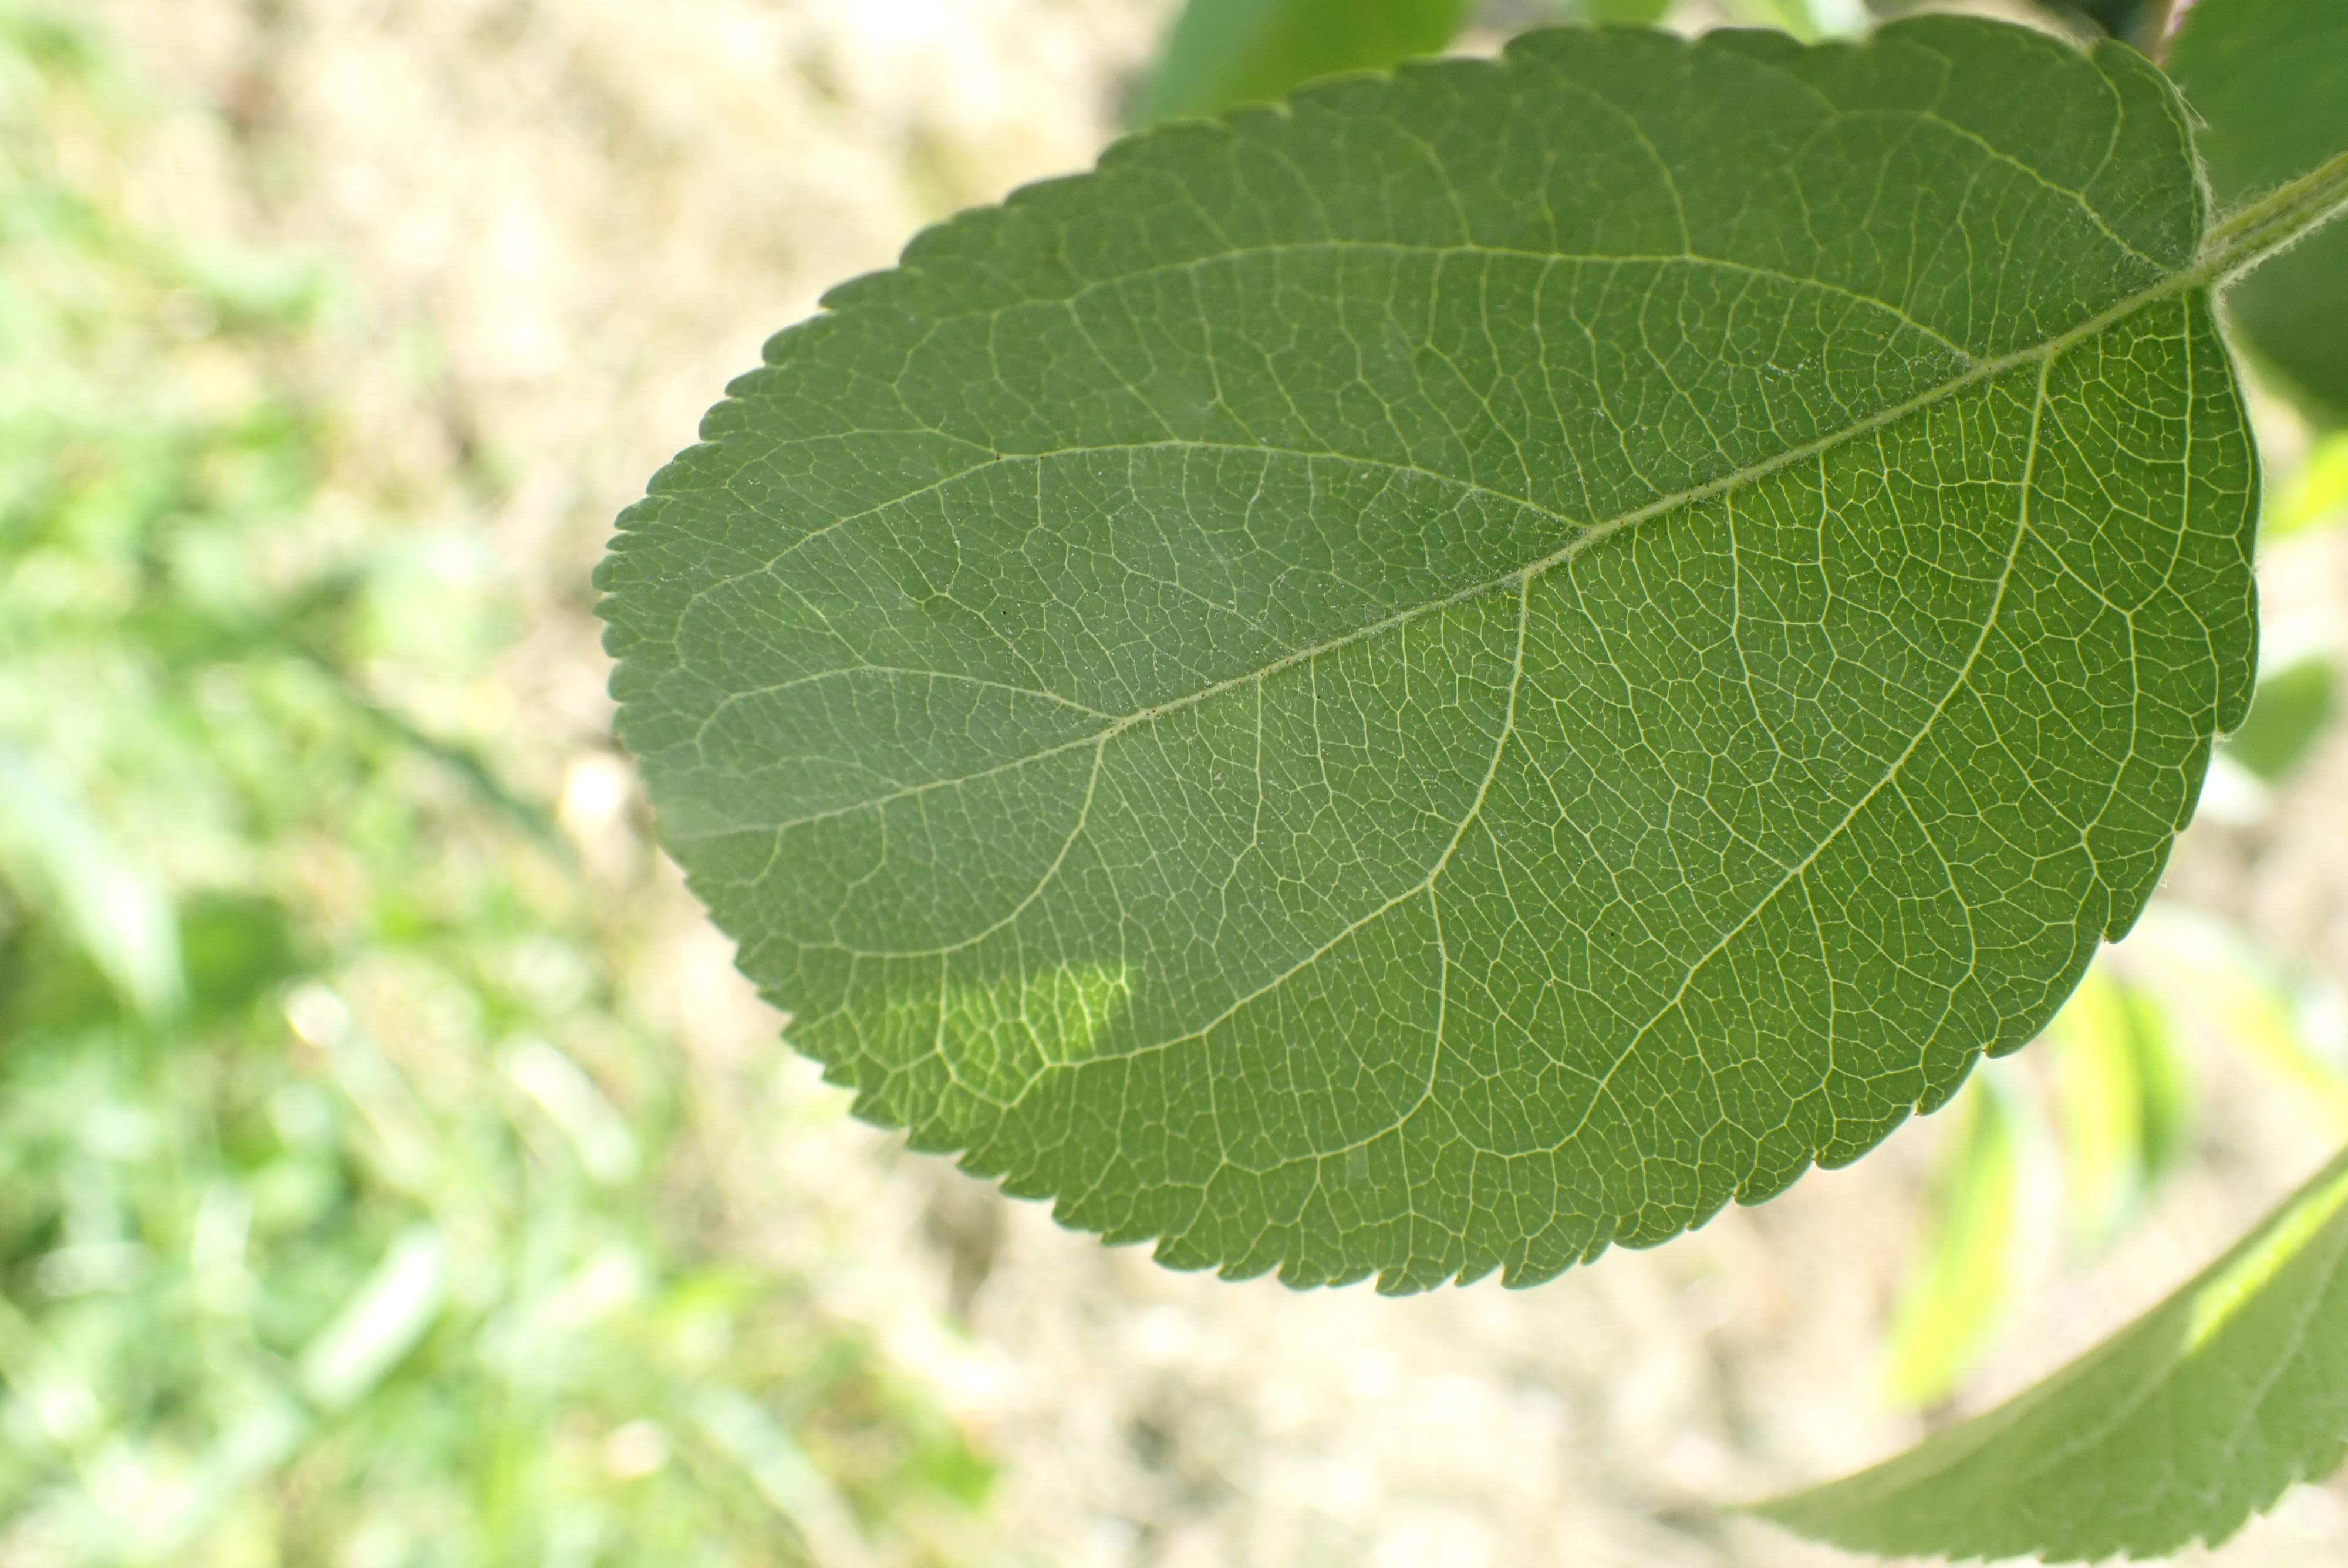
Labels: healthy